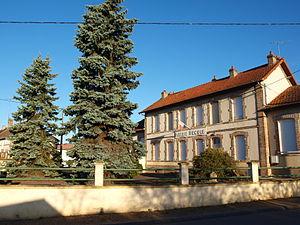
Villebougis (Yonne, France)
Villebougis est une commune française située dans le département de l'Yonne en région Bourgogne-Franche-Comté.